Kristine Nøstmo

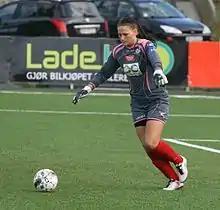
Nøstmo in 2012

Kristine Nøstmo (born 8 June 1993) is a retired Norwegian football goalkeeper who spent almost her entire career in Toppserien side Rosenborg.